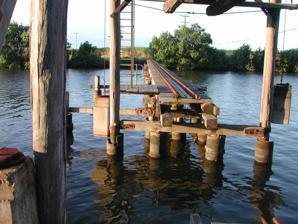
Building: Tramway Lift Bridge over Maroochy River
Country: Australia
Year built: 1921
Historic site in Queensland, Australia Tramway Lift Bridge over Maroochy River Tramway Lift Bridge over Maroochy River Location Store Road, Nambour , Sunshine Coast Region , Queensland , Australia Coordinates 26°34′57″S 153°01′36″E / 26.5824°S 153.0268°E / -26.5824; 153.0268 Design period 1919–1930s (interwar period) Built 1921 Queensland Heritage Register Official name Tramway Lift Bridge over Maroochy River Type state heritage (built) Designated 7 February 2005 Reference no. 602527 Significant period 1920s (fabric) 1921–2003 (historical use) Significant components tower, pier/s (bridge), machinery/plant/equipment – transport – rail Location of Tramway Lift Bridge over Maroochy River in Queensland Show map of Queensland Tramway Lift Bridge over Maroochy River (Australia) Show map of Australia The Tramway Lift Bridge over Maroochy River is a heritage-listed railway bridge at Store Road, Nambour , Sunshine Coast Region , Queensland , Australia. It was built in 1921. It was added to the Queensland Heritage Register on 7 February 2005. History The Moreton Central Sugar Mill opened for crushing in 1897. The lift bridge was part of the Moreton Central Sugar Mill Cane Tramway that connected the mill with cane farms, which developed over many years and was in use until late 2003. It was a key factor in the success of the mill and the development of Nambour. Extending the tramway network proved expensive due to the nature of the terrain and there were consequent difficulties with the supply of cane to the mill, though by 1905, when the first locomotive, a Krauss 0-6-0 tank locomotive, was purchased, there were 26 miles (42 km) of permanent tramline in use. In 1911 a branch line was constructed to the Maroochy River and although the eastern section of the tramway network continued to be extended, lines on the western side were sold to Maroochy Shire in 1914. Two short sections of line on the north side were laid, but a shortage of steel and labour during and after WWI delayed further work. Much of the line was temporary, being laid down for the crushing season. In 1917 a lift up bridge was constructed over Petrie Creek . In 1920, the mill board sought permission from the state government to bridge the Maroochy River and this was granted on 10 May 1920. The new bridge was also a lift bridge and was completed by August 1921. The lift mechanism was necessary as the bridge carried tramline, which had to be level with the land on either side of the river. This made the bridge too low to allow boats to use the waterway. This problem had been addressed since the early nineteenth century by providing bridges with a moveable section. Moveable bridges fall into three types; the bascule bridge, in which two sections hinge upwards, the swing bridge in which a span rotates away from the river, and the lift bridge. In this type, the moveable span is located between two towers and can be raised vertically by means of a system of cable, pulleys and counterweights. The span remains horizontal when lifted, so that river traffic can pass beneath. In larger bridges, engines control the span's movement, though the Maroochy bridge is hand operated. Lift bridges generally are now an uncommon type and this is believed to be the only remaining example of a tramway bridge with a lift span in Queensland. The moveable span on the Maroochy bridge lifts to a height of 26 feet (7.9 m) providing a space 17 feet 6 inches (5.33 m) above the high water mark for boats to pass through. This bridge linked the northern cane growing areas to the tramway system. It was extended to connect with an isolated line built in 1922 between Coolum Creek and Coolum Beach . This line officially opened in 1923, though it had been in use for some time before this and was also used for the transport of passengers. Work on the mill and the tramway system continued through the 1930s, though during World War II operations at the mill fell because shipping was disrupted and there were labour shortages. In 1951-2 an extensive program of repairs and line relaying was carried out. In 1956 land at the River Bridge depot was purchased from the Maroochy Co-Operative Society Limited and the store buildings on it sold for removal. A metal shed and annexe were later constructed near the bridge at an unknown date. In 1961 diesel locomotives were purchased which necessitated strengthening bridges and laying heavier rail along the tramways. The lift-up bridge over Petrie Creek no longer exists and the Maroochy River bridge is now a very rare example of its type in Queensland and may be the only example surviving. Description The tramway lift bridge is a low-level timber bridge that spans the Maroochy River between the former depot near River Store Road on the south bank and Store Road on the north bank. It runs between the banks of the river within formal abutments, though the bank beneath has been reinforced with stones. The bridge is supported on timber piers sheathed in concrete. A span near the southern bank is moveable and is situated between two timber lift towers. The lift span can be raised by hand using a chain harness and a system of cables and pulleys located on the timber lift towers and balanced by concrete counter weights. It carries metal tramway lines of 2 feet (0.61 m) gauge laid over timber sleepers. Two metal ladders with metal handrails provide access to the top of the lift towers where there is a tubular metal guardrail. Heritage listing The Tramway Lift Bridge over Maroochy River was listed on the Queensland Heritage Register on 7 February 2005 having satisfied the following criteria. The place is important in demonstrating the evolution or pattern of Queensland's history. The Moreton Central Sugar Mill operated between 1897 and December 2003. During the 20th century, sugar growing was the most important primary industry in the Maroochy district. It was a key factor in the development of Nambour and the Maroochy Shire and important in the growth of the sugar industry in Queensland. The cane tramway, which brought cane from many farms to the mill for crushing, was an essential part of the operation of the mill. The line between Nambour and Coolum was also used for passengers in the 1920s and 30s and was instrumental in the development of the tourist industry in the area, by linking the QR station next to the Nambour mill with resort areas at Coolum and Maroochydore. The place demonstrates rare, uncommon or endangered aspects of Queensland's cultural heritage. The timber lift bridge that carries the tramway across the Maroochy River is rare and may be the only surviving bridge of its type in Queensland. The place is important in demonstrating the principal characteristics of a particular class of cultural places. The bridge, though small in scale, demonstrates the principle and working of a lift bridge well, having a moveable span set between two towers and pulleys and counterweights which raise the span to allow river traffic to pass underneath. See also List of tramways in Queensland References